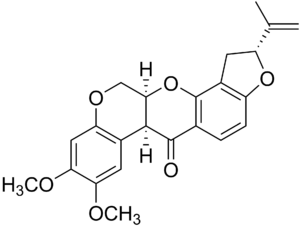
Les roténoïdes sont des substances naturelles contenant un noyau de tétrahydrochroméno [3,4-b] chromène à jonction cis-. Beaucoup de ces molécules ont une activité insecticide, comme le membre typique de la famille, la roténone. Les roténoïdes sont apparentés aux isoflavones.